Terumah (parashah)

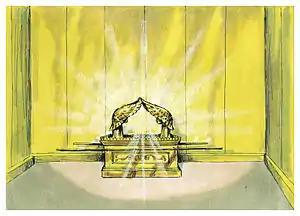
On top of the Covenant Box were two angels. (1984 illustration by Jim Padgett, courtesy of Distant Shores Media/Sweet Publishing)

Rabbi Abbahu taught that a cherub (as in Exodus 25:18) had a face like a child ("keravya"), for in Babylonia they called a child "ravya". Rav Papa asked Abaye that if this is so, then there is a difficulty interpreting Ezekiel 10:14, which says of Ezekiel's vision, "the first face was the face of the cherub, and the second face was the face of a man, and the third the face of a lion, and the fourth the face of an eagle." Would not the face of the cherub and the face of a man be the same? The Gemara answered that one was a big face, and the other was a small face.